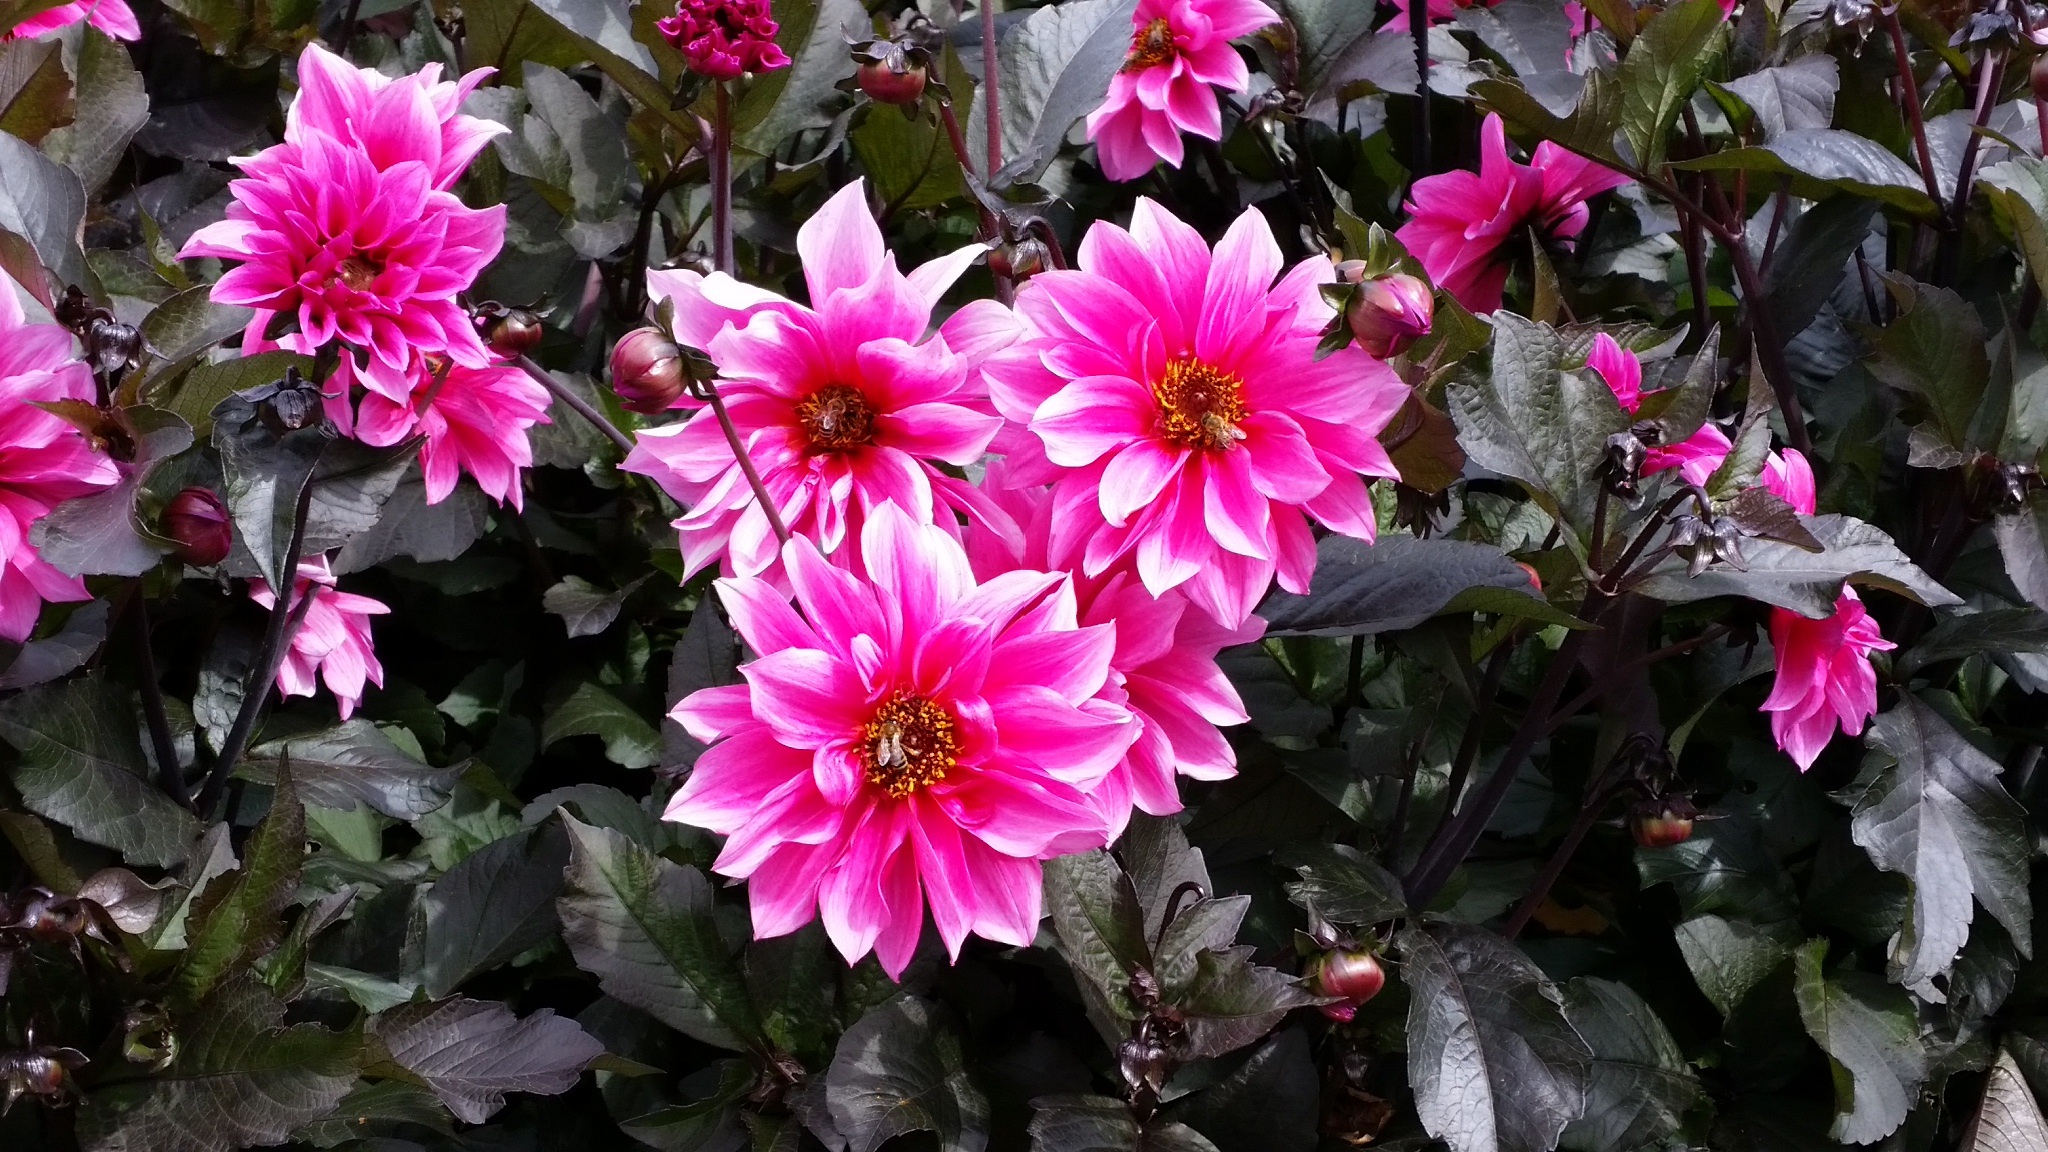
nature, plant, flower, botany, pink, flora, flowers, shrub, flowering plant, daisy family, pink white, annual plant, land plant